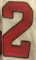
Number: 2